United Refining Company

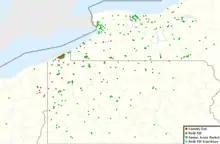
Map of Country Fair & Kwik Fill/Red Apple locations as of February 2021.

United Refining Company distributes its oil through its line of owned-and-operated convenience stores, totaling approximately 375 throughout upstate New York, Pennsylvania, and Northeast Ohio. The stores operate under the names Kwik Fill, Red Apple, or Country Fair. Many Kwik Fill locations are full-service, meaning they pump your gas for you.